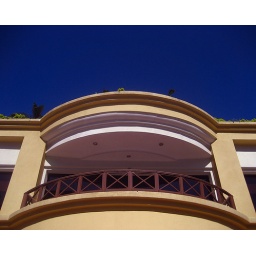
balcony under blue sky